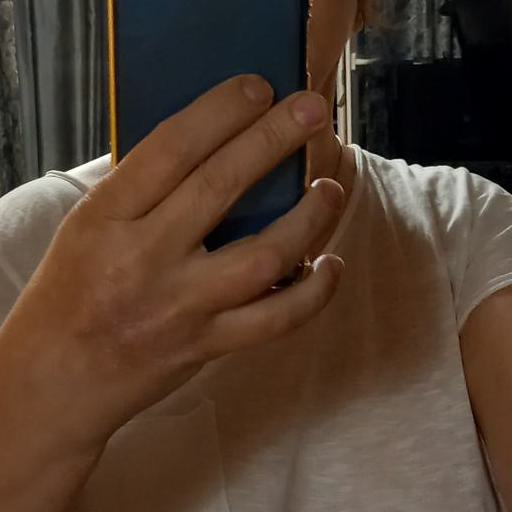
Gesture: no_gesture